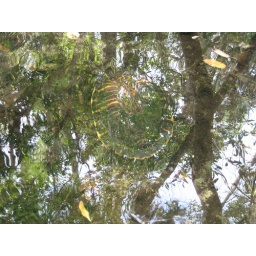
River turtle in the clear spring water.